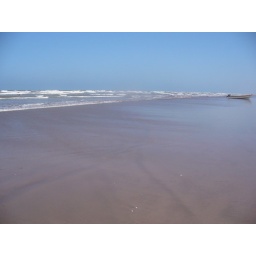
While walking on the beach, Sandy, Mili, and I found this boat all by itself on the beach.